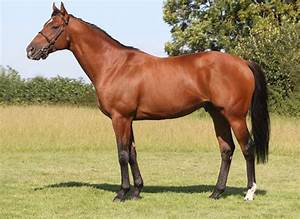
Label: horse